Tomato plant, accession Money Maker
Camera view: vertical (180 deg); turntable rotation: 0 degrees
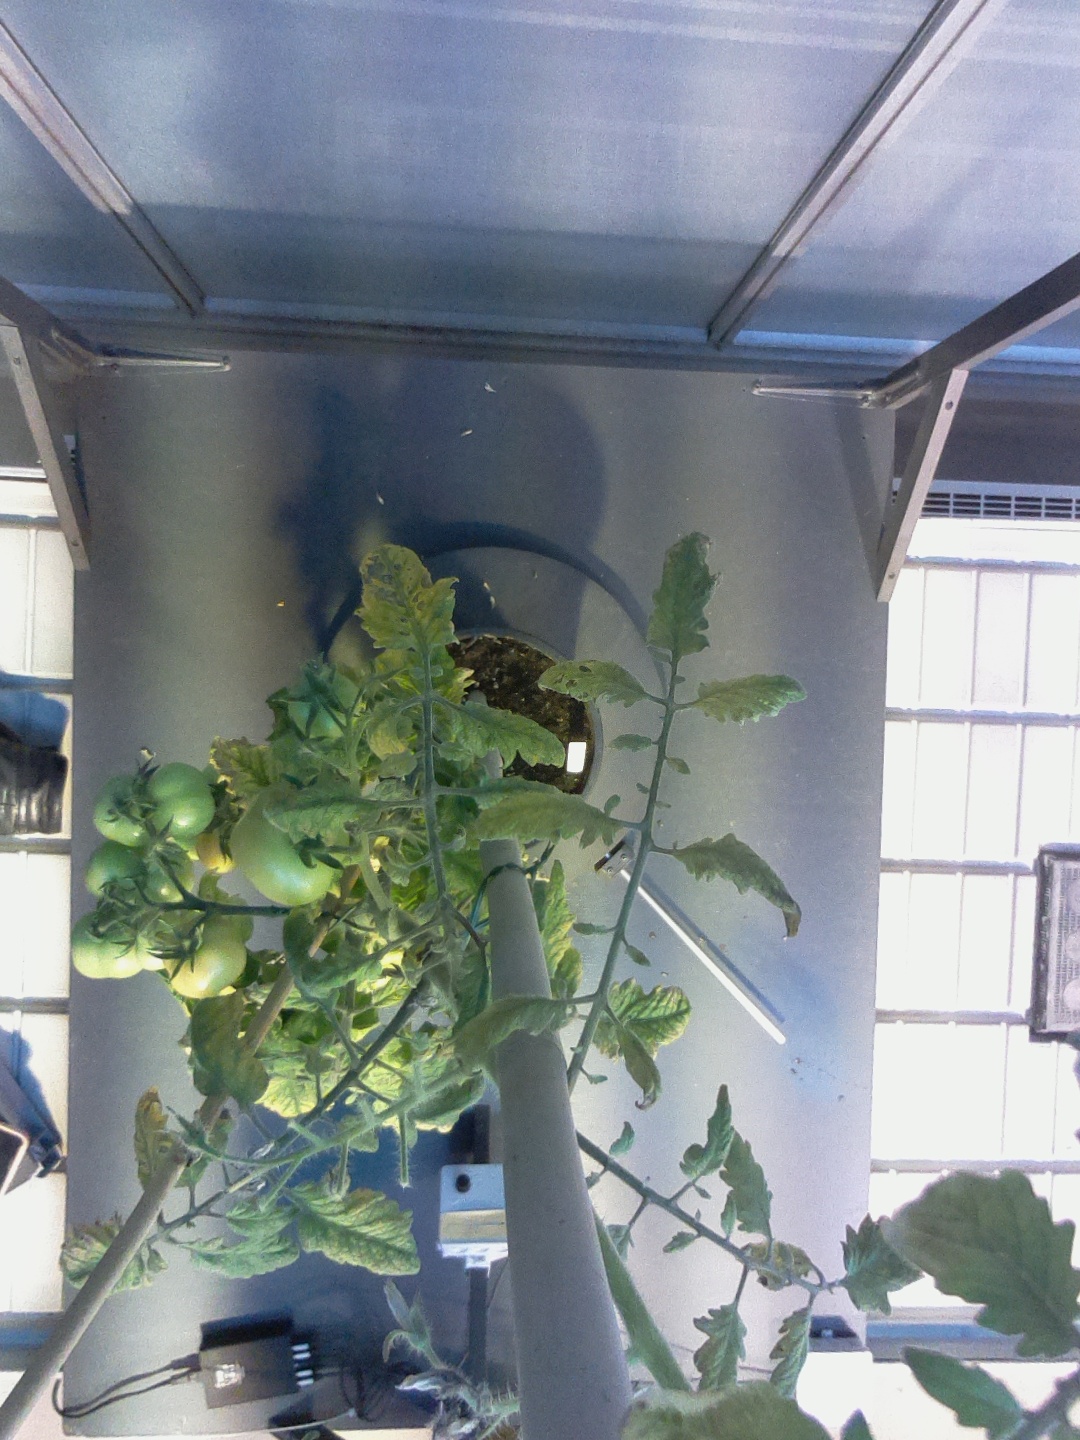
BBCH growth stage 80: fruits start showing typical ripe color (orange -> red)